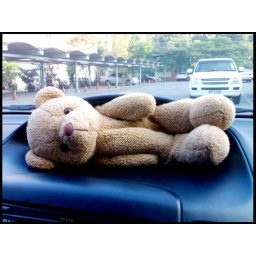
My teddy bear will stay in my car while I'm working at the office